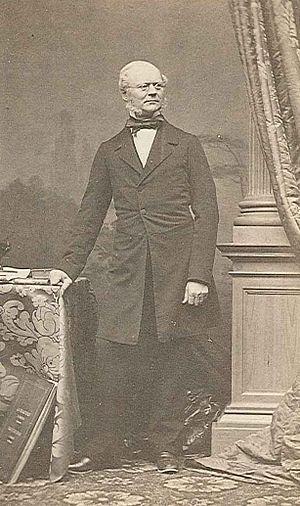
Peter Leopold von Schrenck, russifié en Леопольд Иванович фон Шренк, Leopold Ivanovitch von Schrenck, est un naturaliste allemand de la Baltique sujet de l'Empire russe, ethnologue et zoologiste, né le 24 avril 1826 à Khoten, dans le gouvernement de Kharkov, mort le 8/20 janvier 1894 à Saint-Pétersbourg.